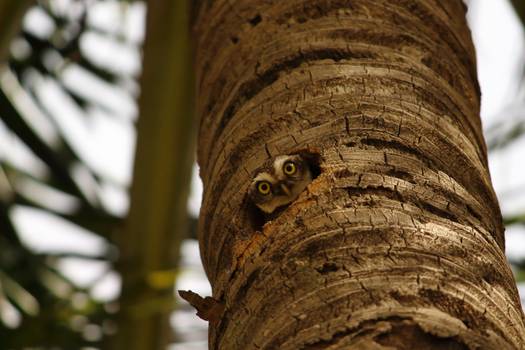
Label: No Watermark